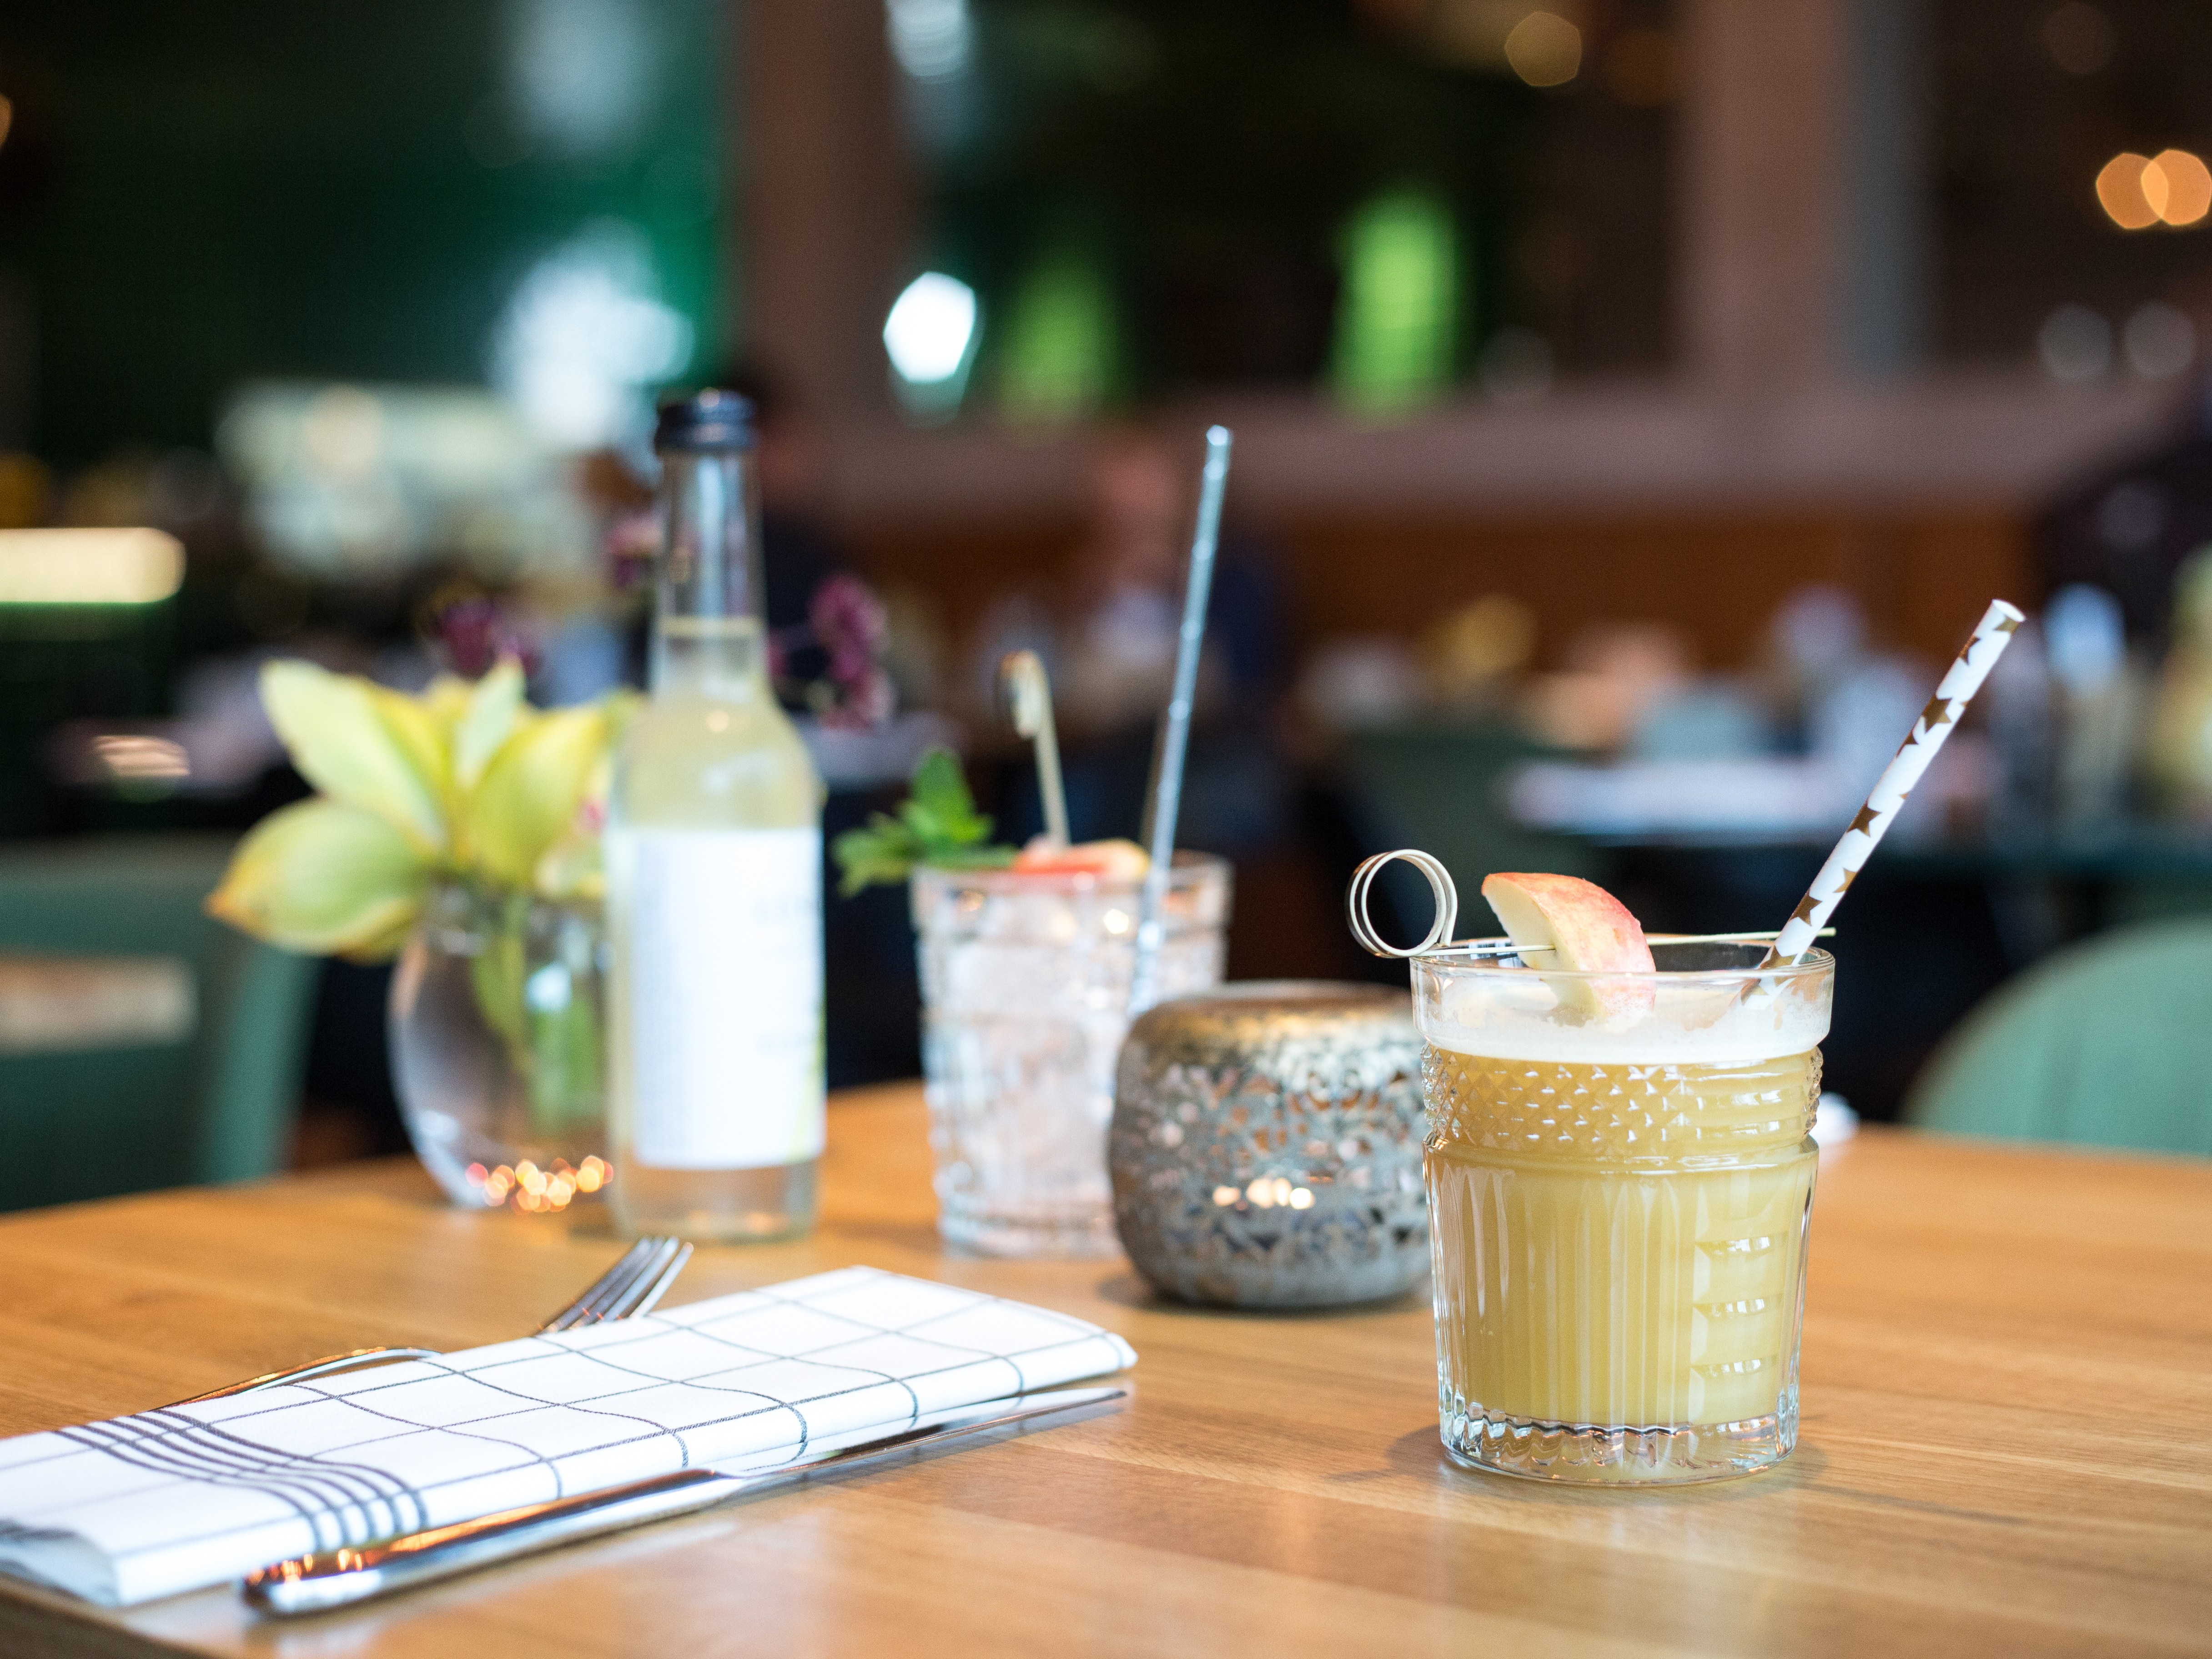
restaurant, meal, food, beverage, drink, bottle, cocktail, brunch, sense